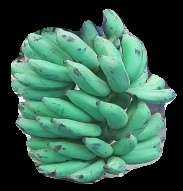
Variety: elakki-bale
Grade: grade3